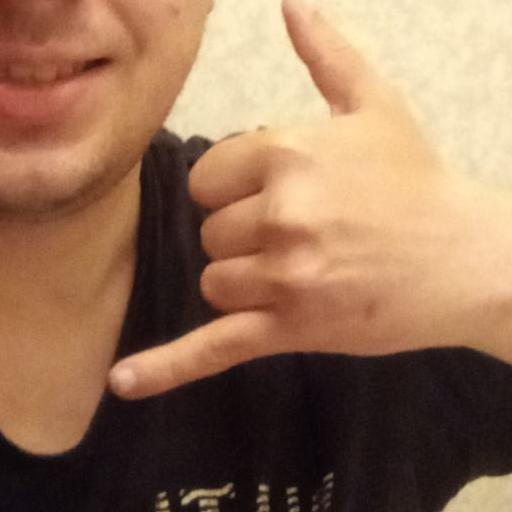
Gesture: call